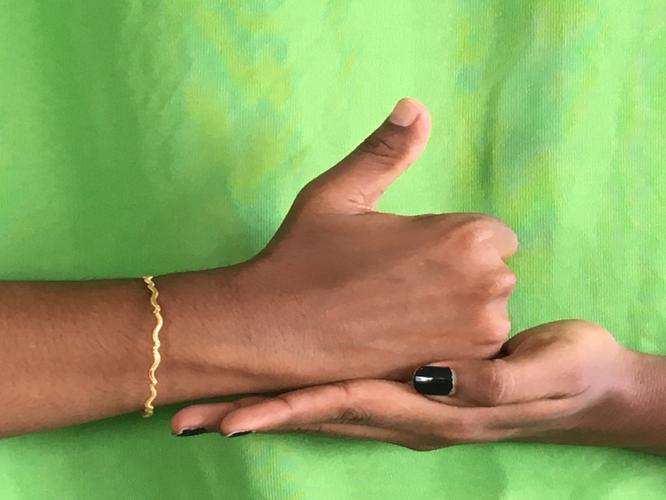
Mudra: Shivalinga
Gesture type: double_hand